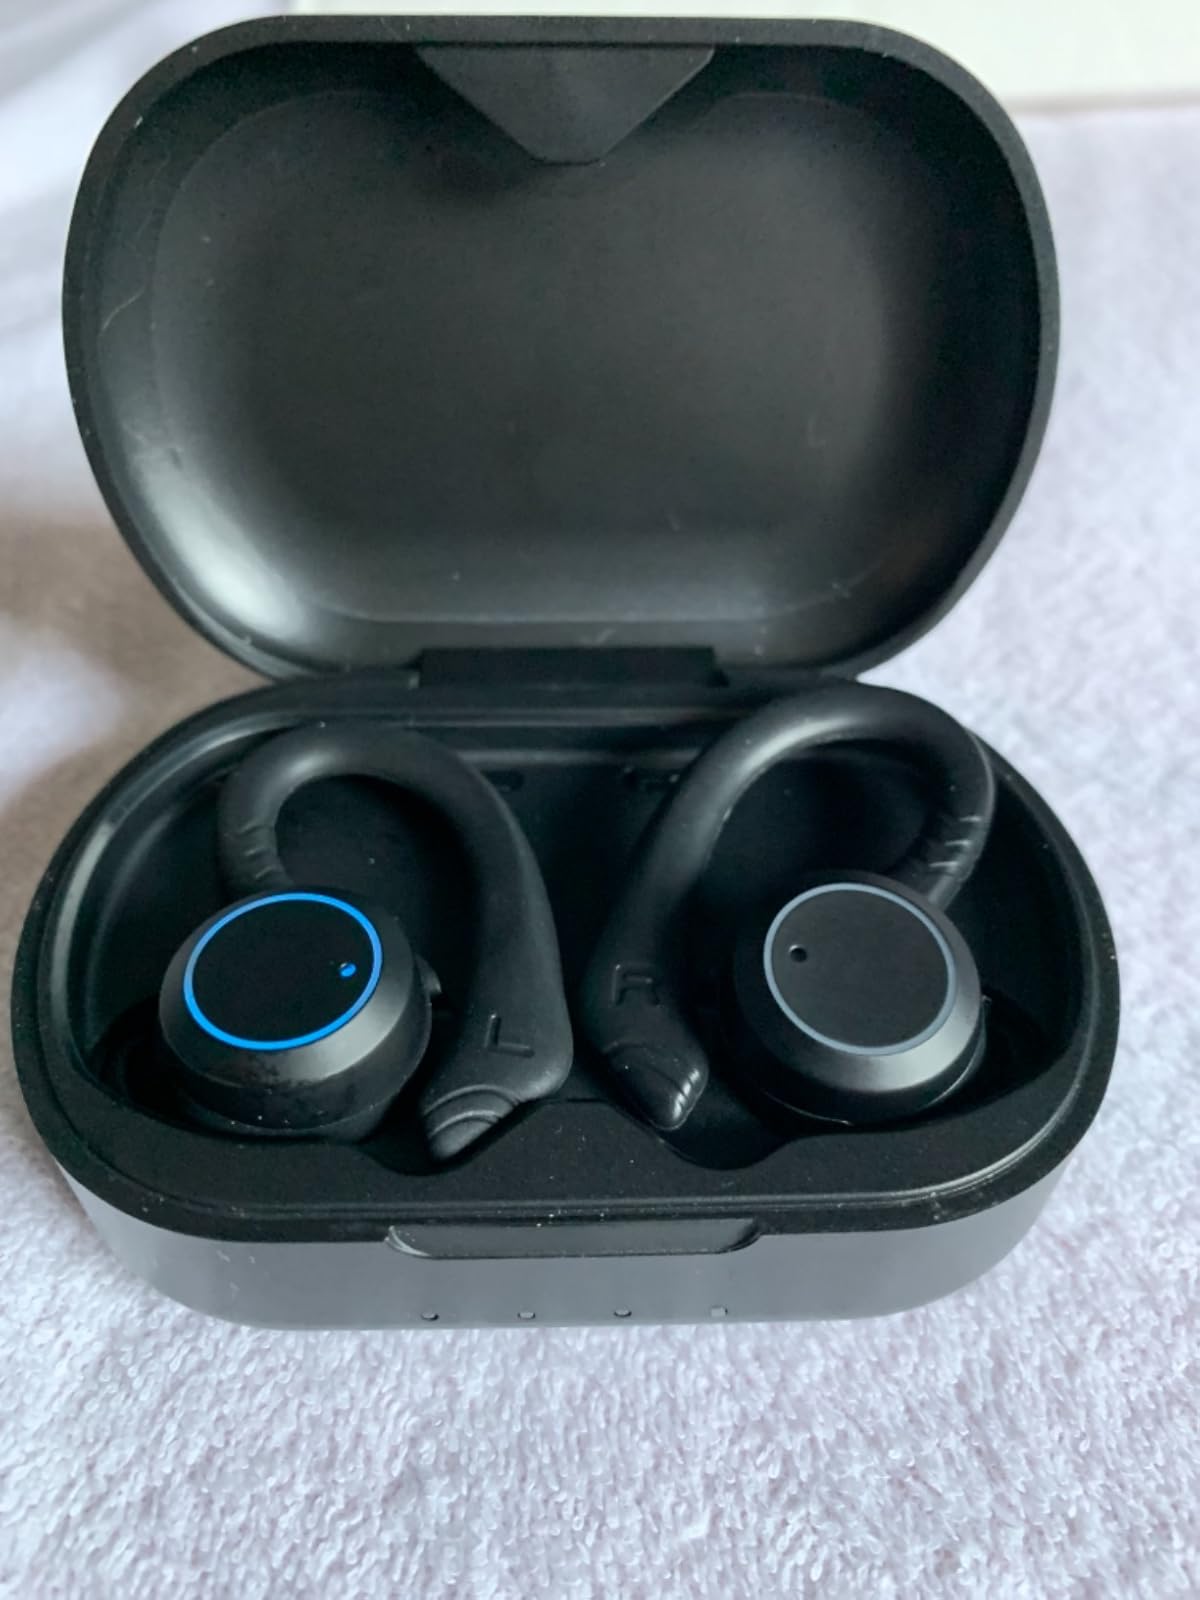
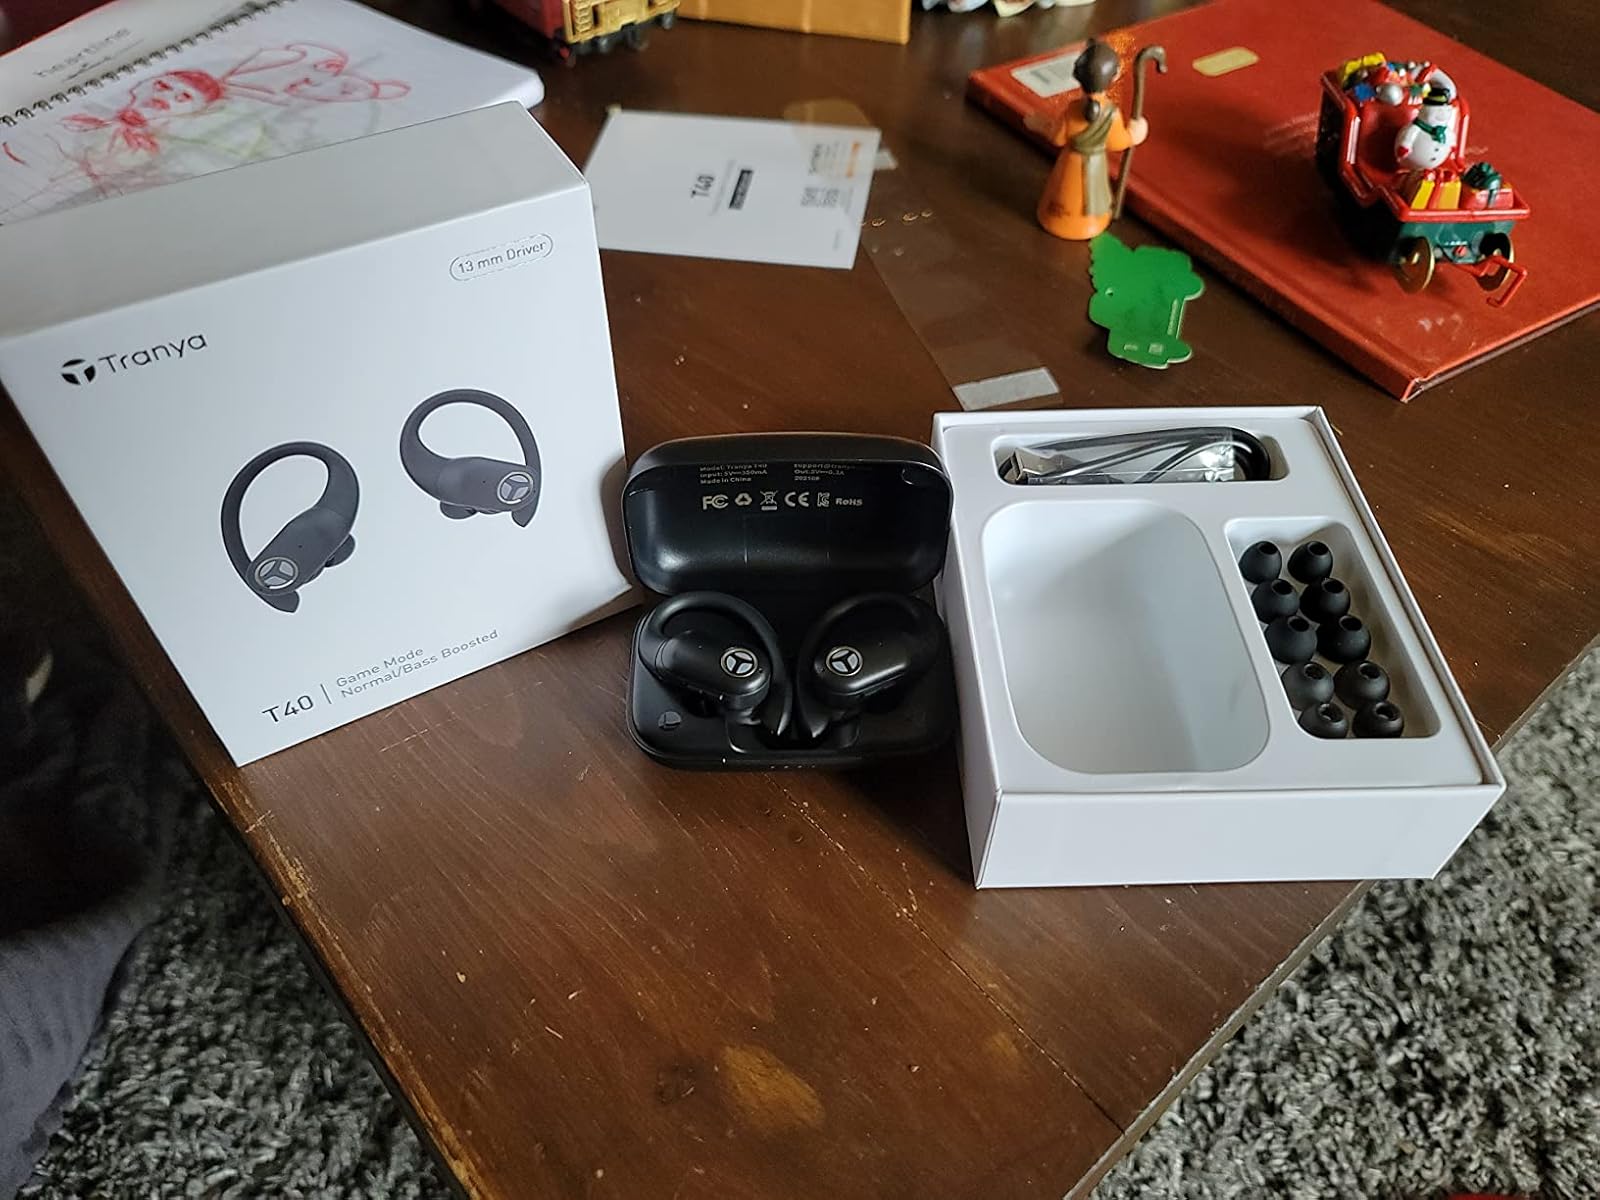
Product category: earbuds
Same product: no